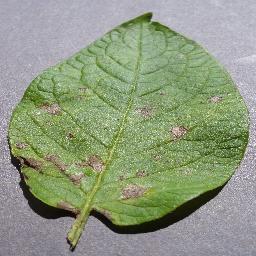
Label: Potato___Early_blight